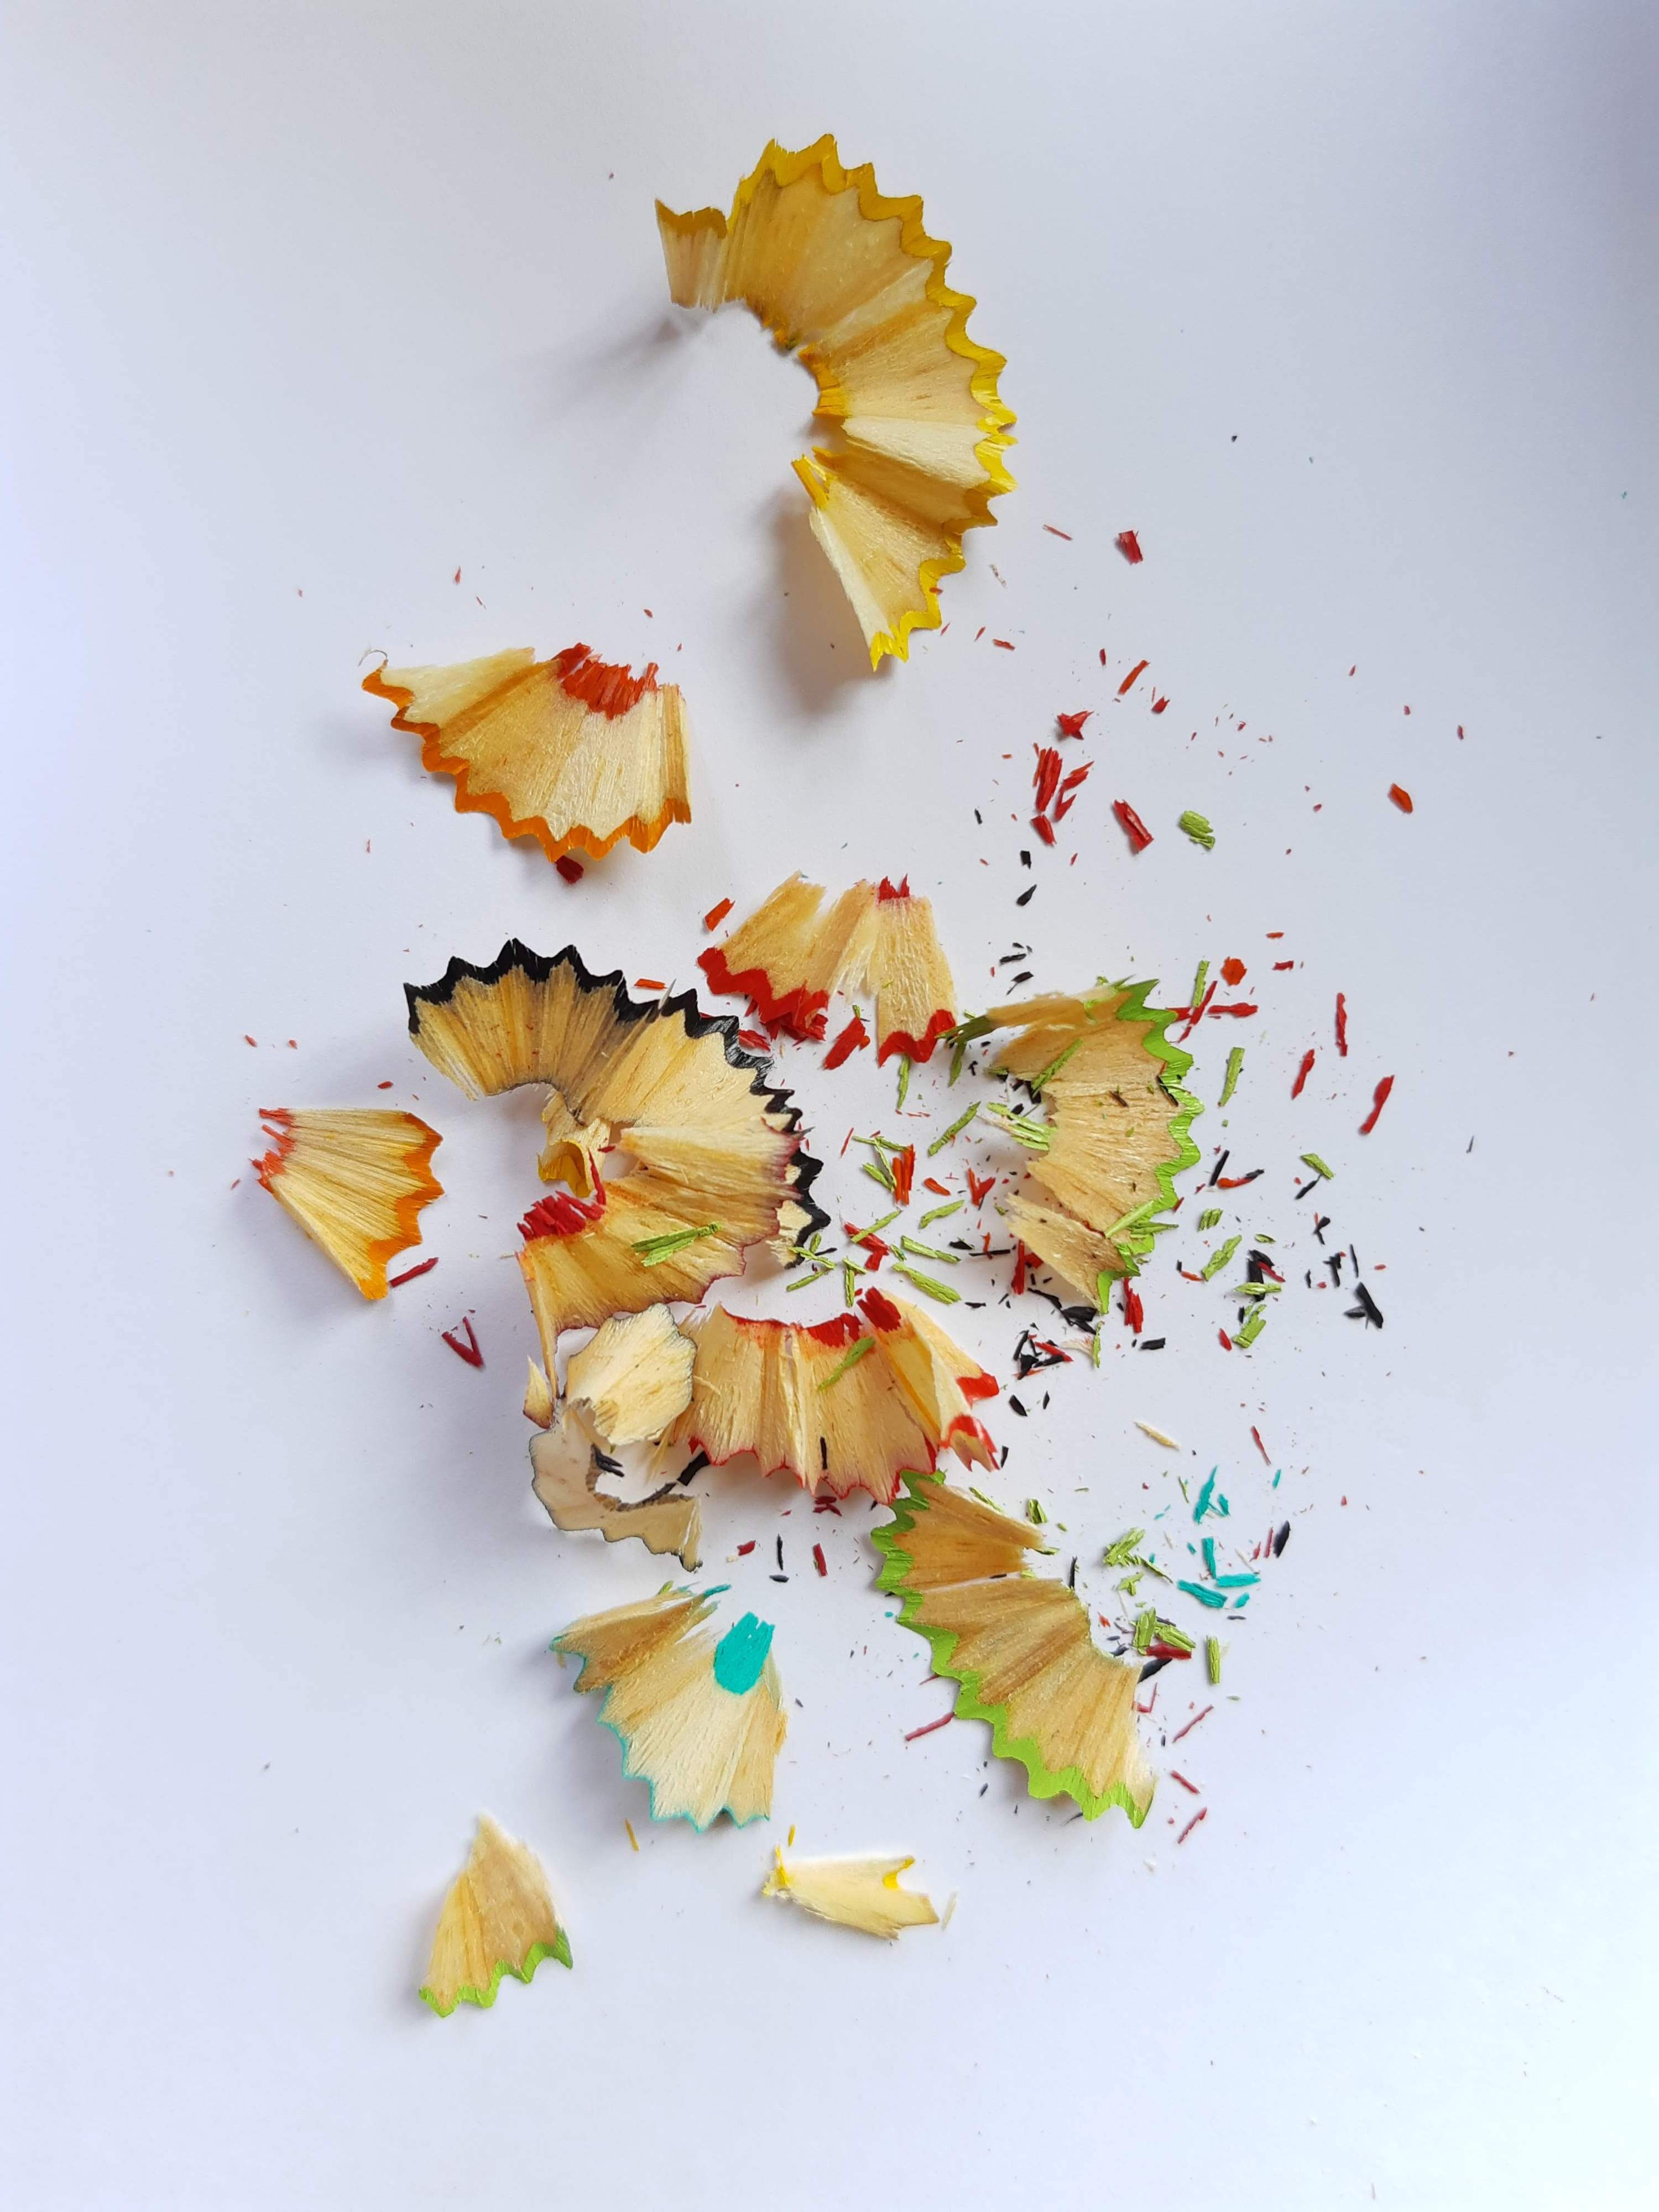
natural, plant, creative arts, wheel, font, twig, art, deciduous, wing, graphics, toy, natural material, autumn, wood, coquelicot